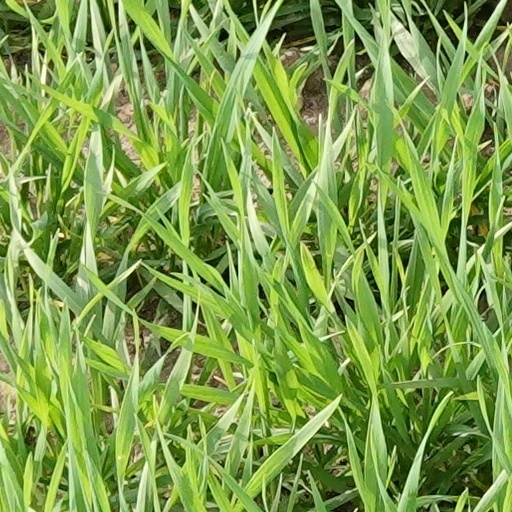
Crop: wheat